Microsoft SideWinder

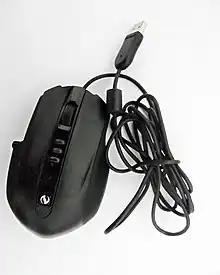
Microsoft Sidewinder X5 Mouse

This is similar to the Precision Pro and has a USB connection. Circa 2002. Serial numbers begin with 92626.